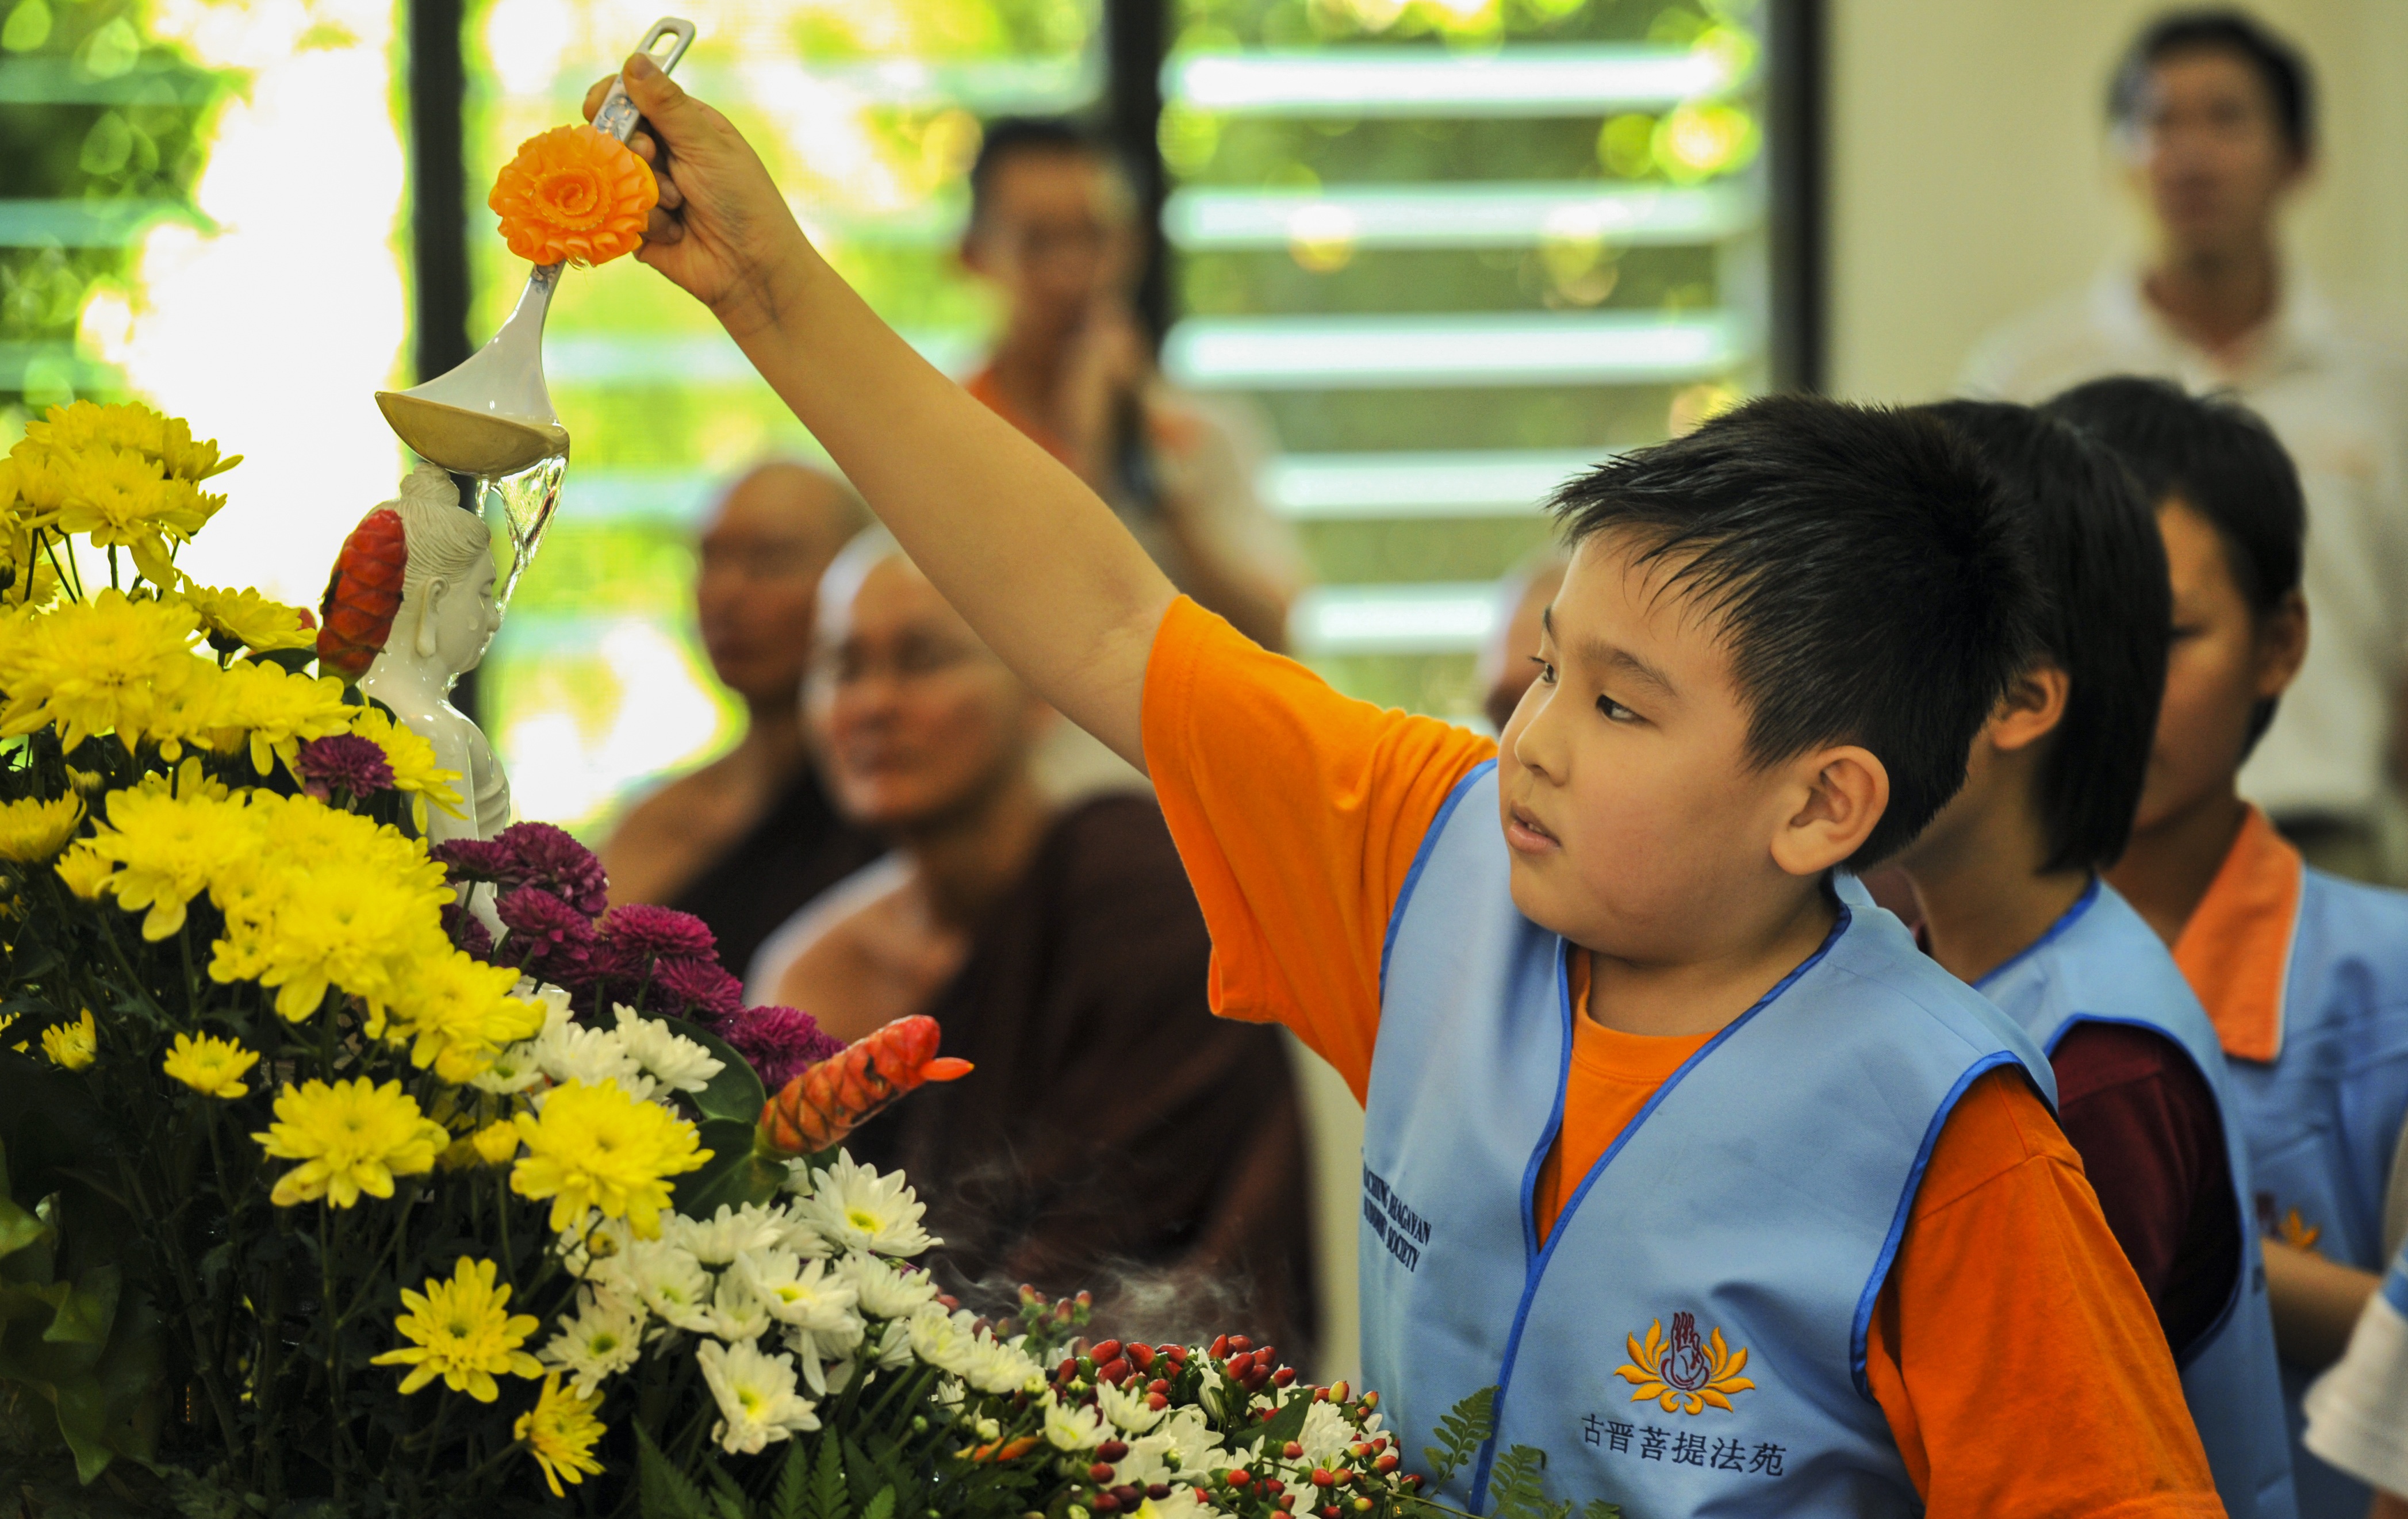
people, flower, buddhist, buddhism, religion, child, religious, ceremony, temple, faith, buddha, culture, tradition, theravada buddhism, buddha statue, bathing buddha, wesak day, buddha day